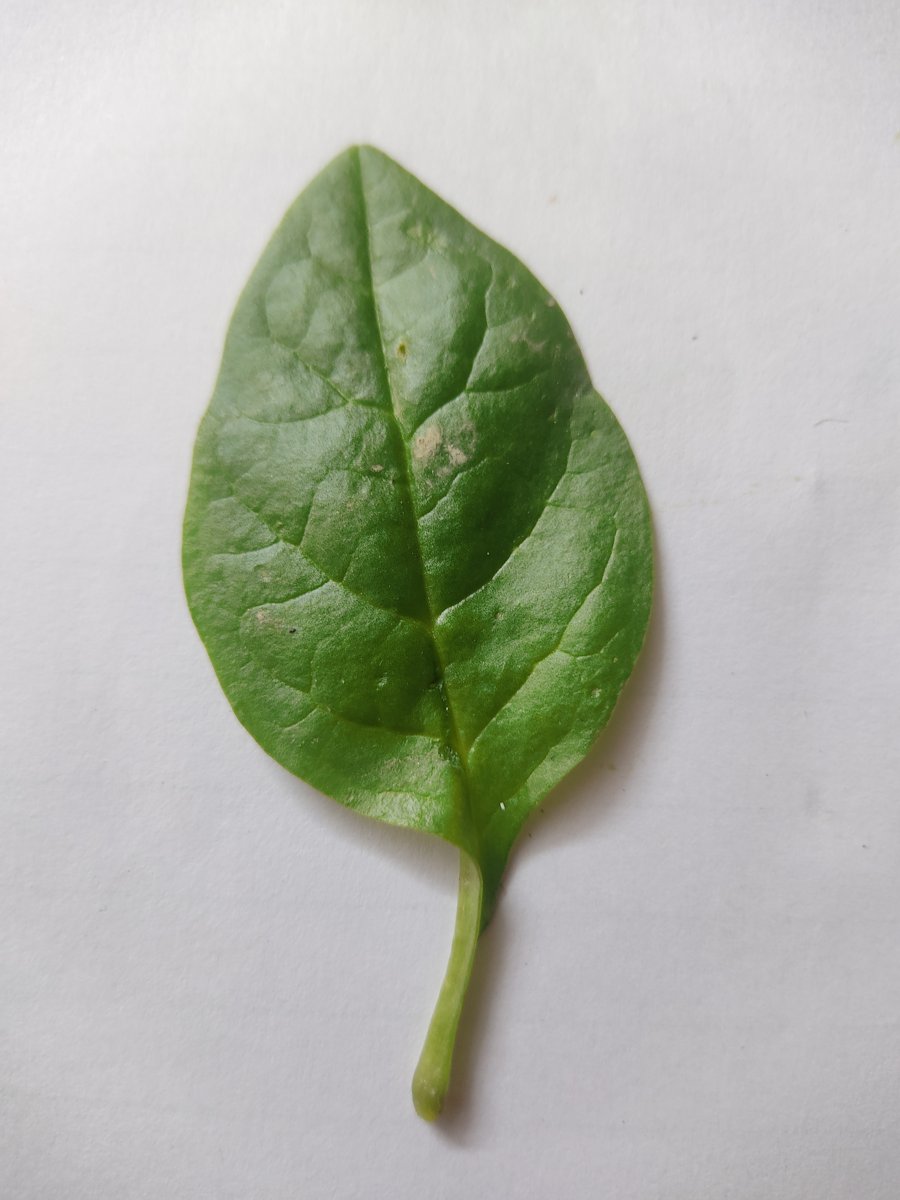
Label: Healthy-Leaf